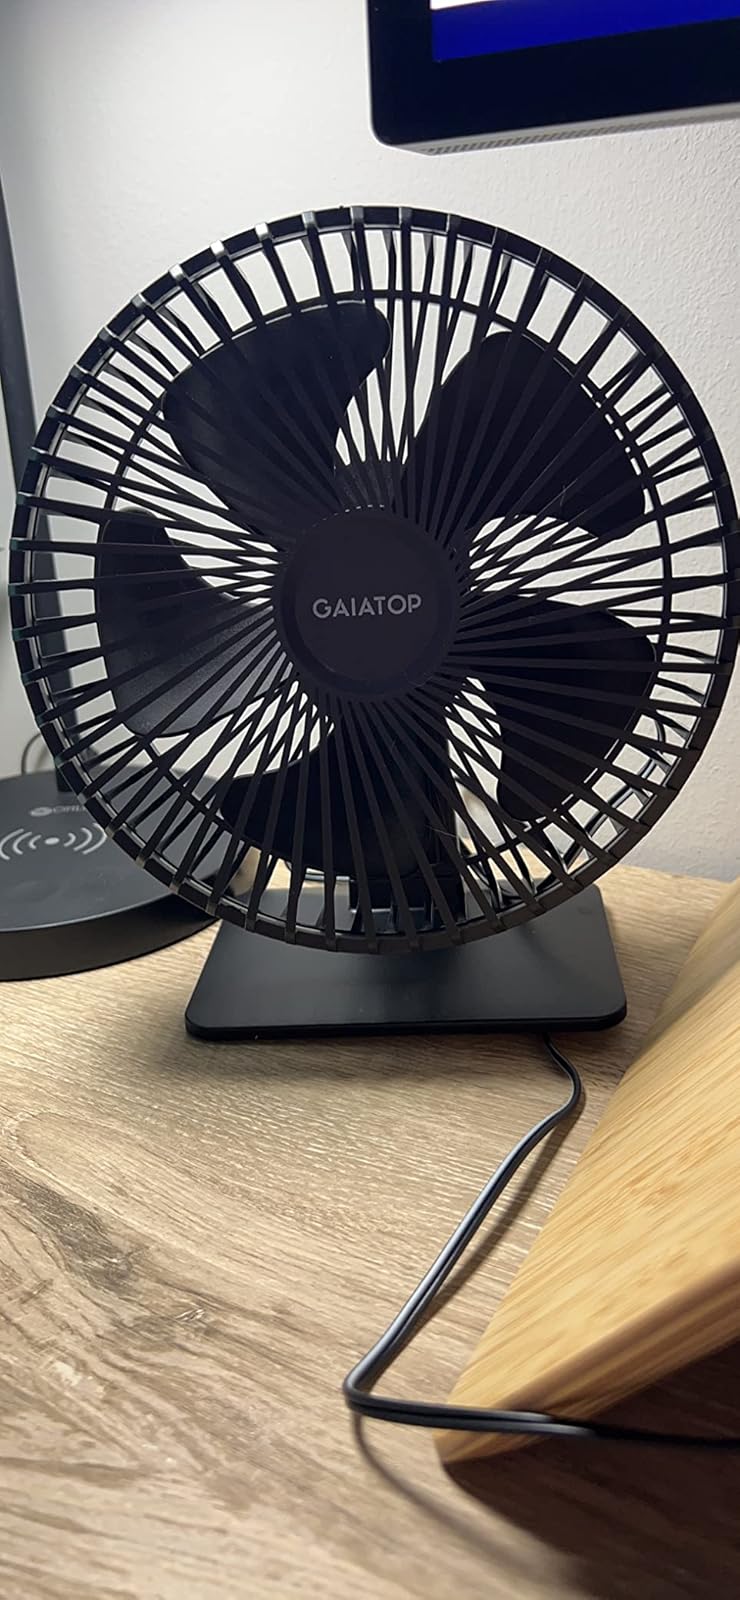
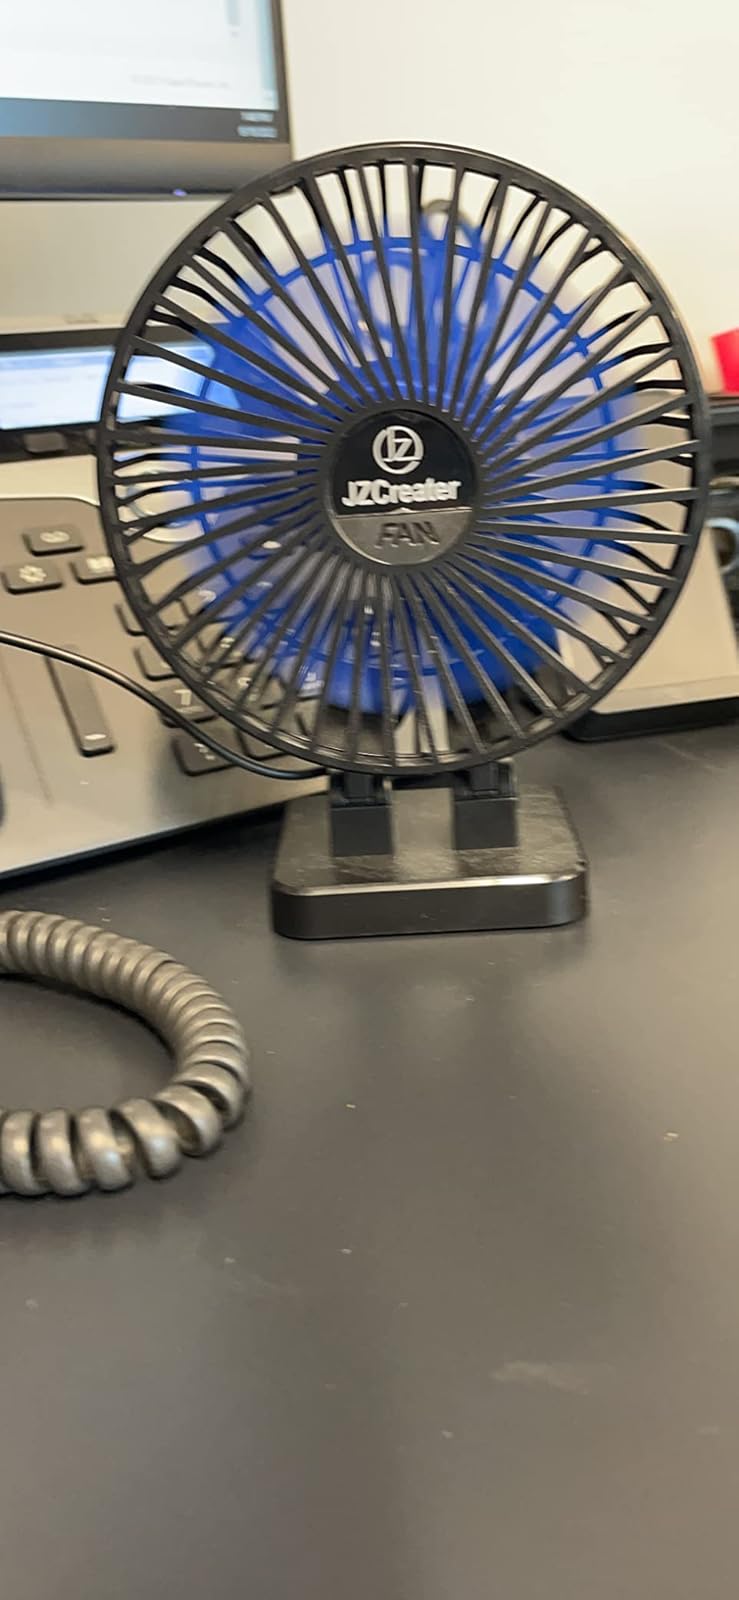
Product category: fan
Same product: no